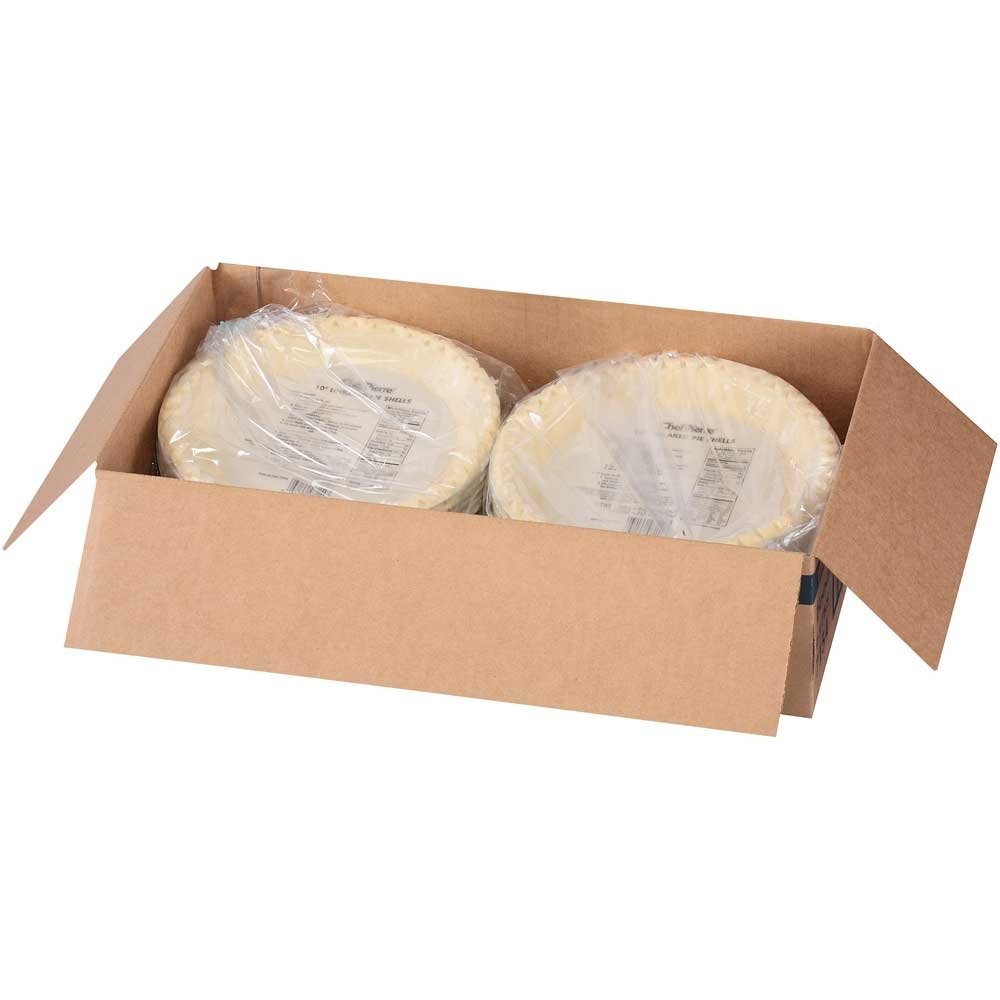
Item Name: Sara Lee Chef Pierre Unbaked Lard Shortening Pie Shell, 10 inch -- 20 per case.
Bullet Point: Ships frozen, CANNOT be cancelled after being processed.
Product Description: Sara Lee Chef Pierre Unbaked Lard Shortening Pie Shell, 10 inch -- 20 per case. Building Blocks offer you go-with-everything versatility and delicious taste to make exceeding patron expectations easy. Just add your own fillings, toppings or decorations and serve up success!
Value: 20.0
Unit: Count

Price: 88.985